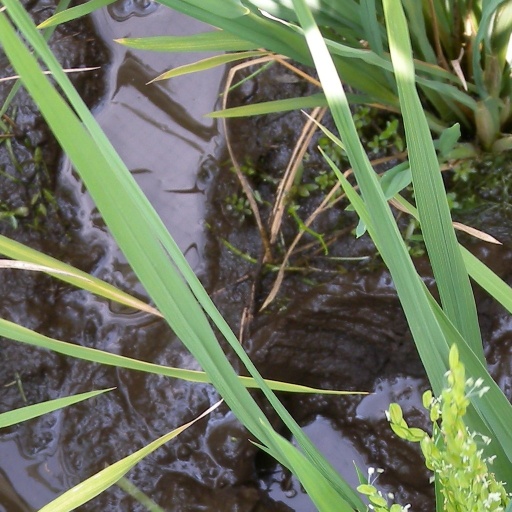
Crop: rice